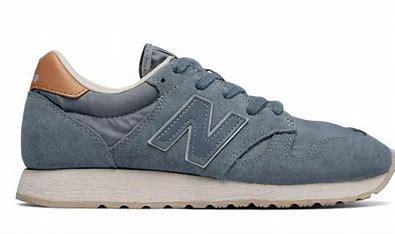
Brand: New
Model: Balance 520